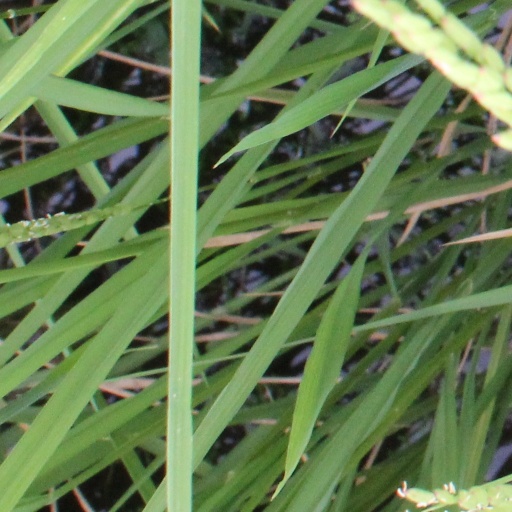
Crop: rice